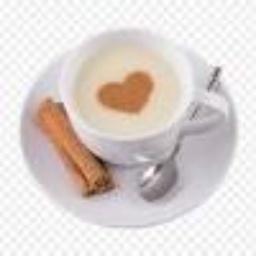
Label: sahlep